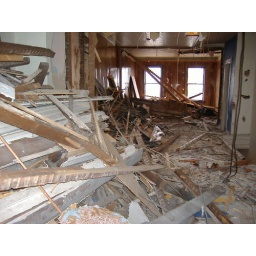
Andy and I tore down all the walls in my house